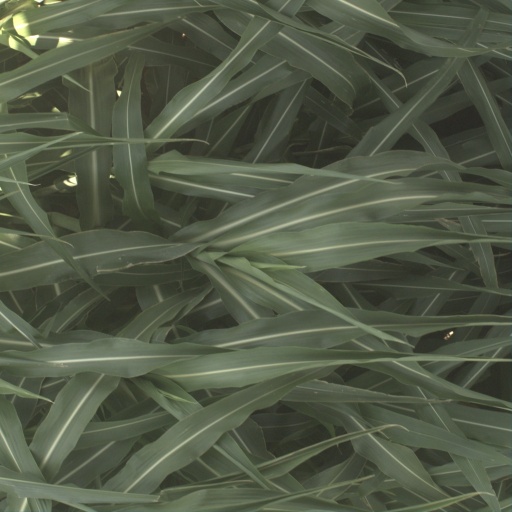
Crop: sorghum